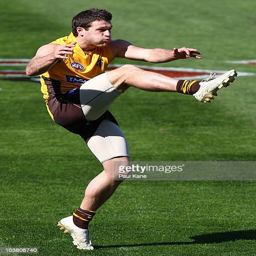
tv personality kicks the ball during a training session